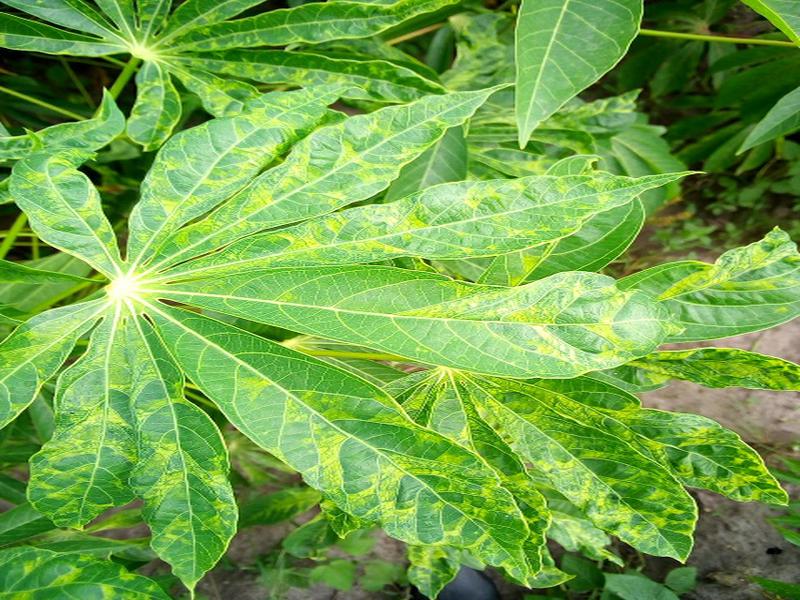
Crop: cassava
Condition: mosaic_disease